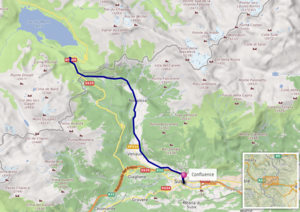
Carte d'après les données openstreetmap This map was created from OpenStreetMap project data, collected by the community. This map may be incomplete, and may contain errors. Don't rely solely on it for navigation.
La Cenise, appelée Cenischia en italien, est un torrent situé dans le département de la Savoie en France et dans la province de Turin en Italie.